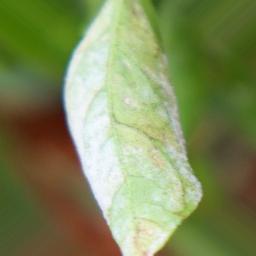
Label: powdery mildew